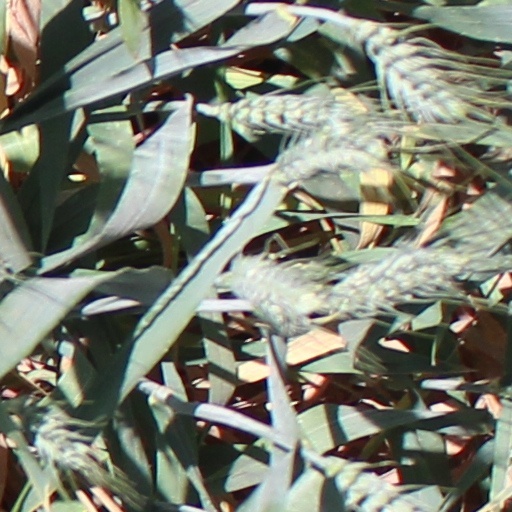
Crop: wheat